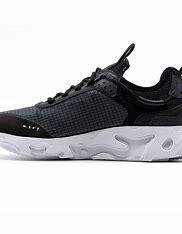
Brand: Nike
Model: React Live